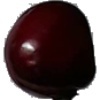
Label: cherry